Ana Victoria

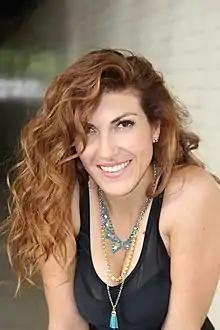
Singer Songwriter Ana Victoria on set for her single "La Reina"

Ana Victoria Boccadoro Miguel (born December 8, 1983) is an American and Mexican singer, songwriter, dancer and record producer. She is the daughter of the singers Amanda Miguel and Diego Verdaguer. In 2012 she was nominated for a Latin Grammy while most of her success is in Mexico.